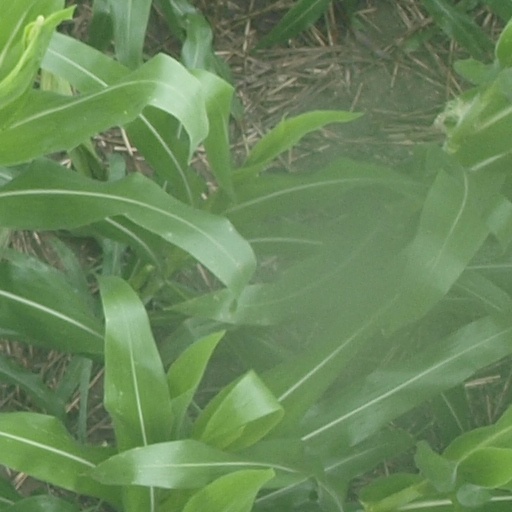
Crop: maize; corn